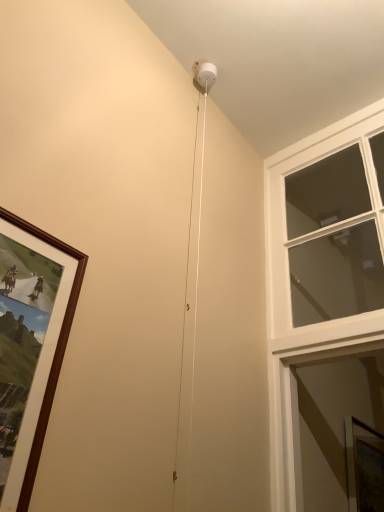
Question: From the image's perspective, locate the window screen lying below the clear glass window at upper right. Your answer should be formatted as a tuple, i.e. [(x, y)], where the tuple contains the x and y coordinates of a point satisfying the conditions above.
Answer: [(0.948, 0.912)]